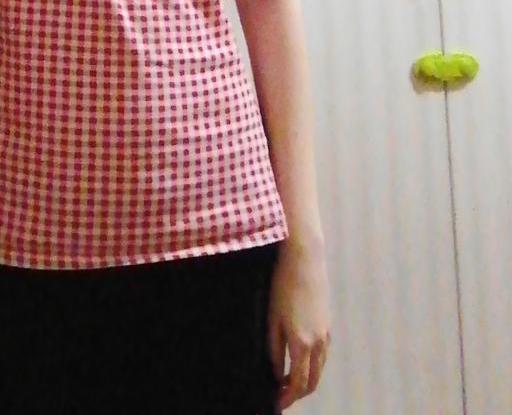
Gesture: no_gesture